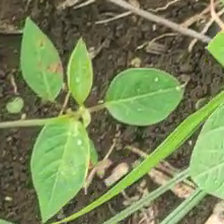
Weed species: Moti_dudhi(Euphorbia_geneculata_L)